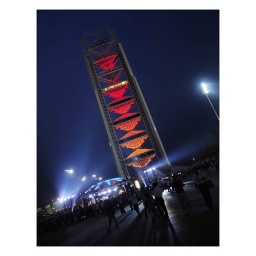
The colorful broadcast tower in the Olympic Park. The tent is a broadcast studio. NBC was using it by that time.